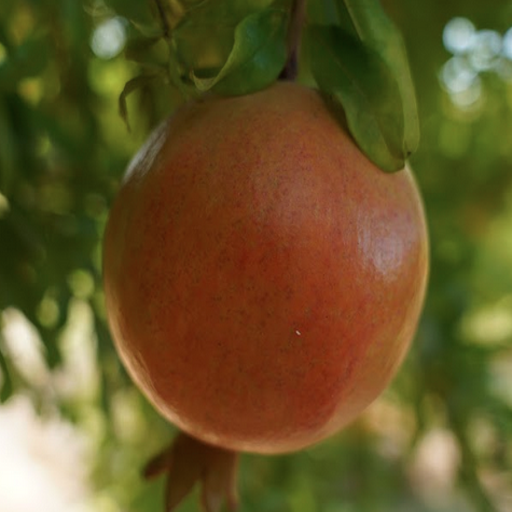
Label: Healthy